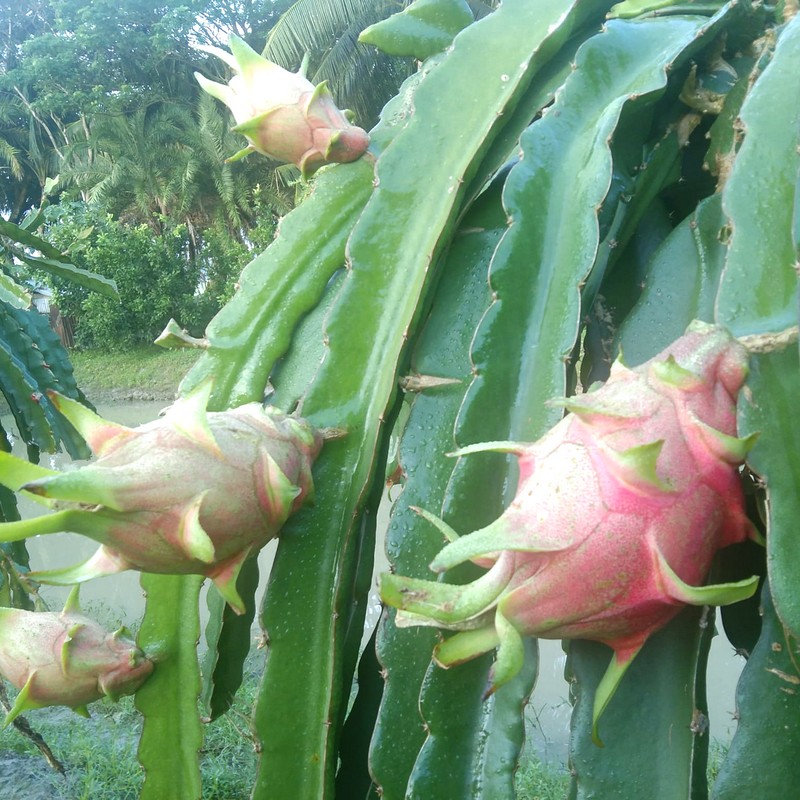
Label: Fresh Dragon Fruit